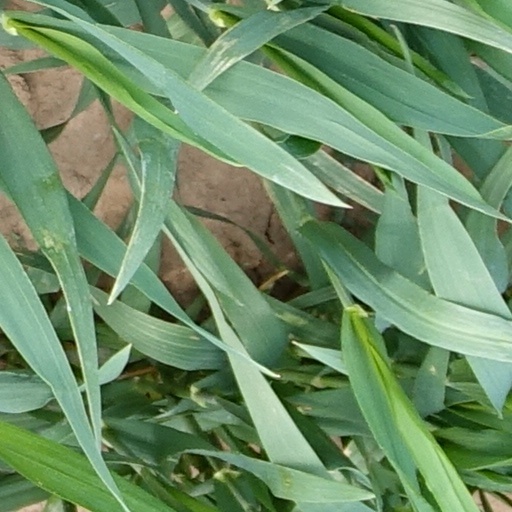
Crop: wheat